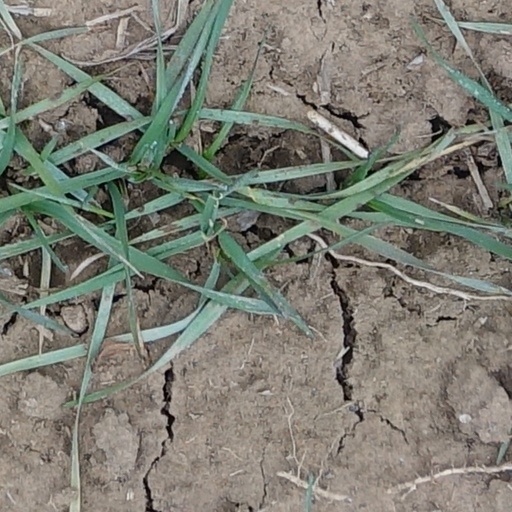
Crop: wheat